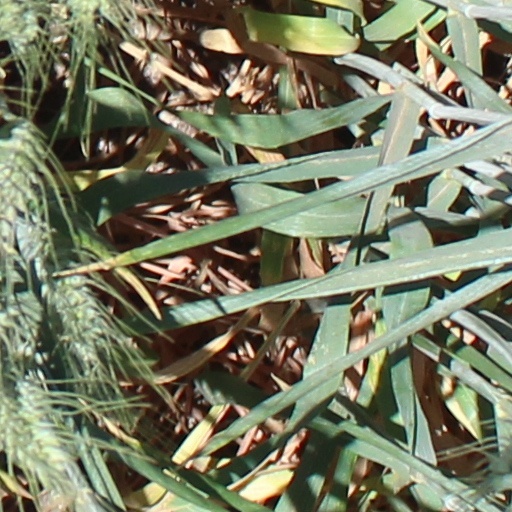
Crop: wheat